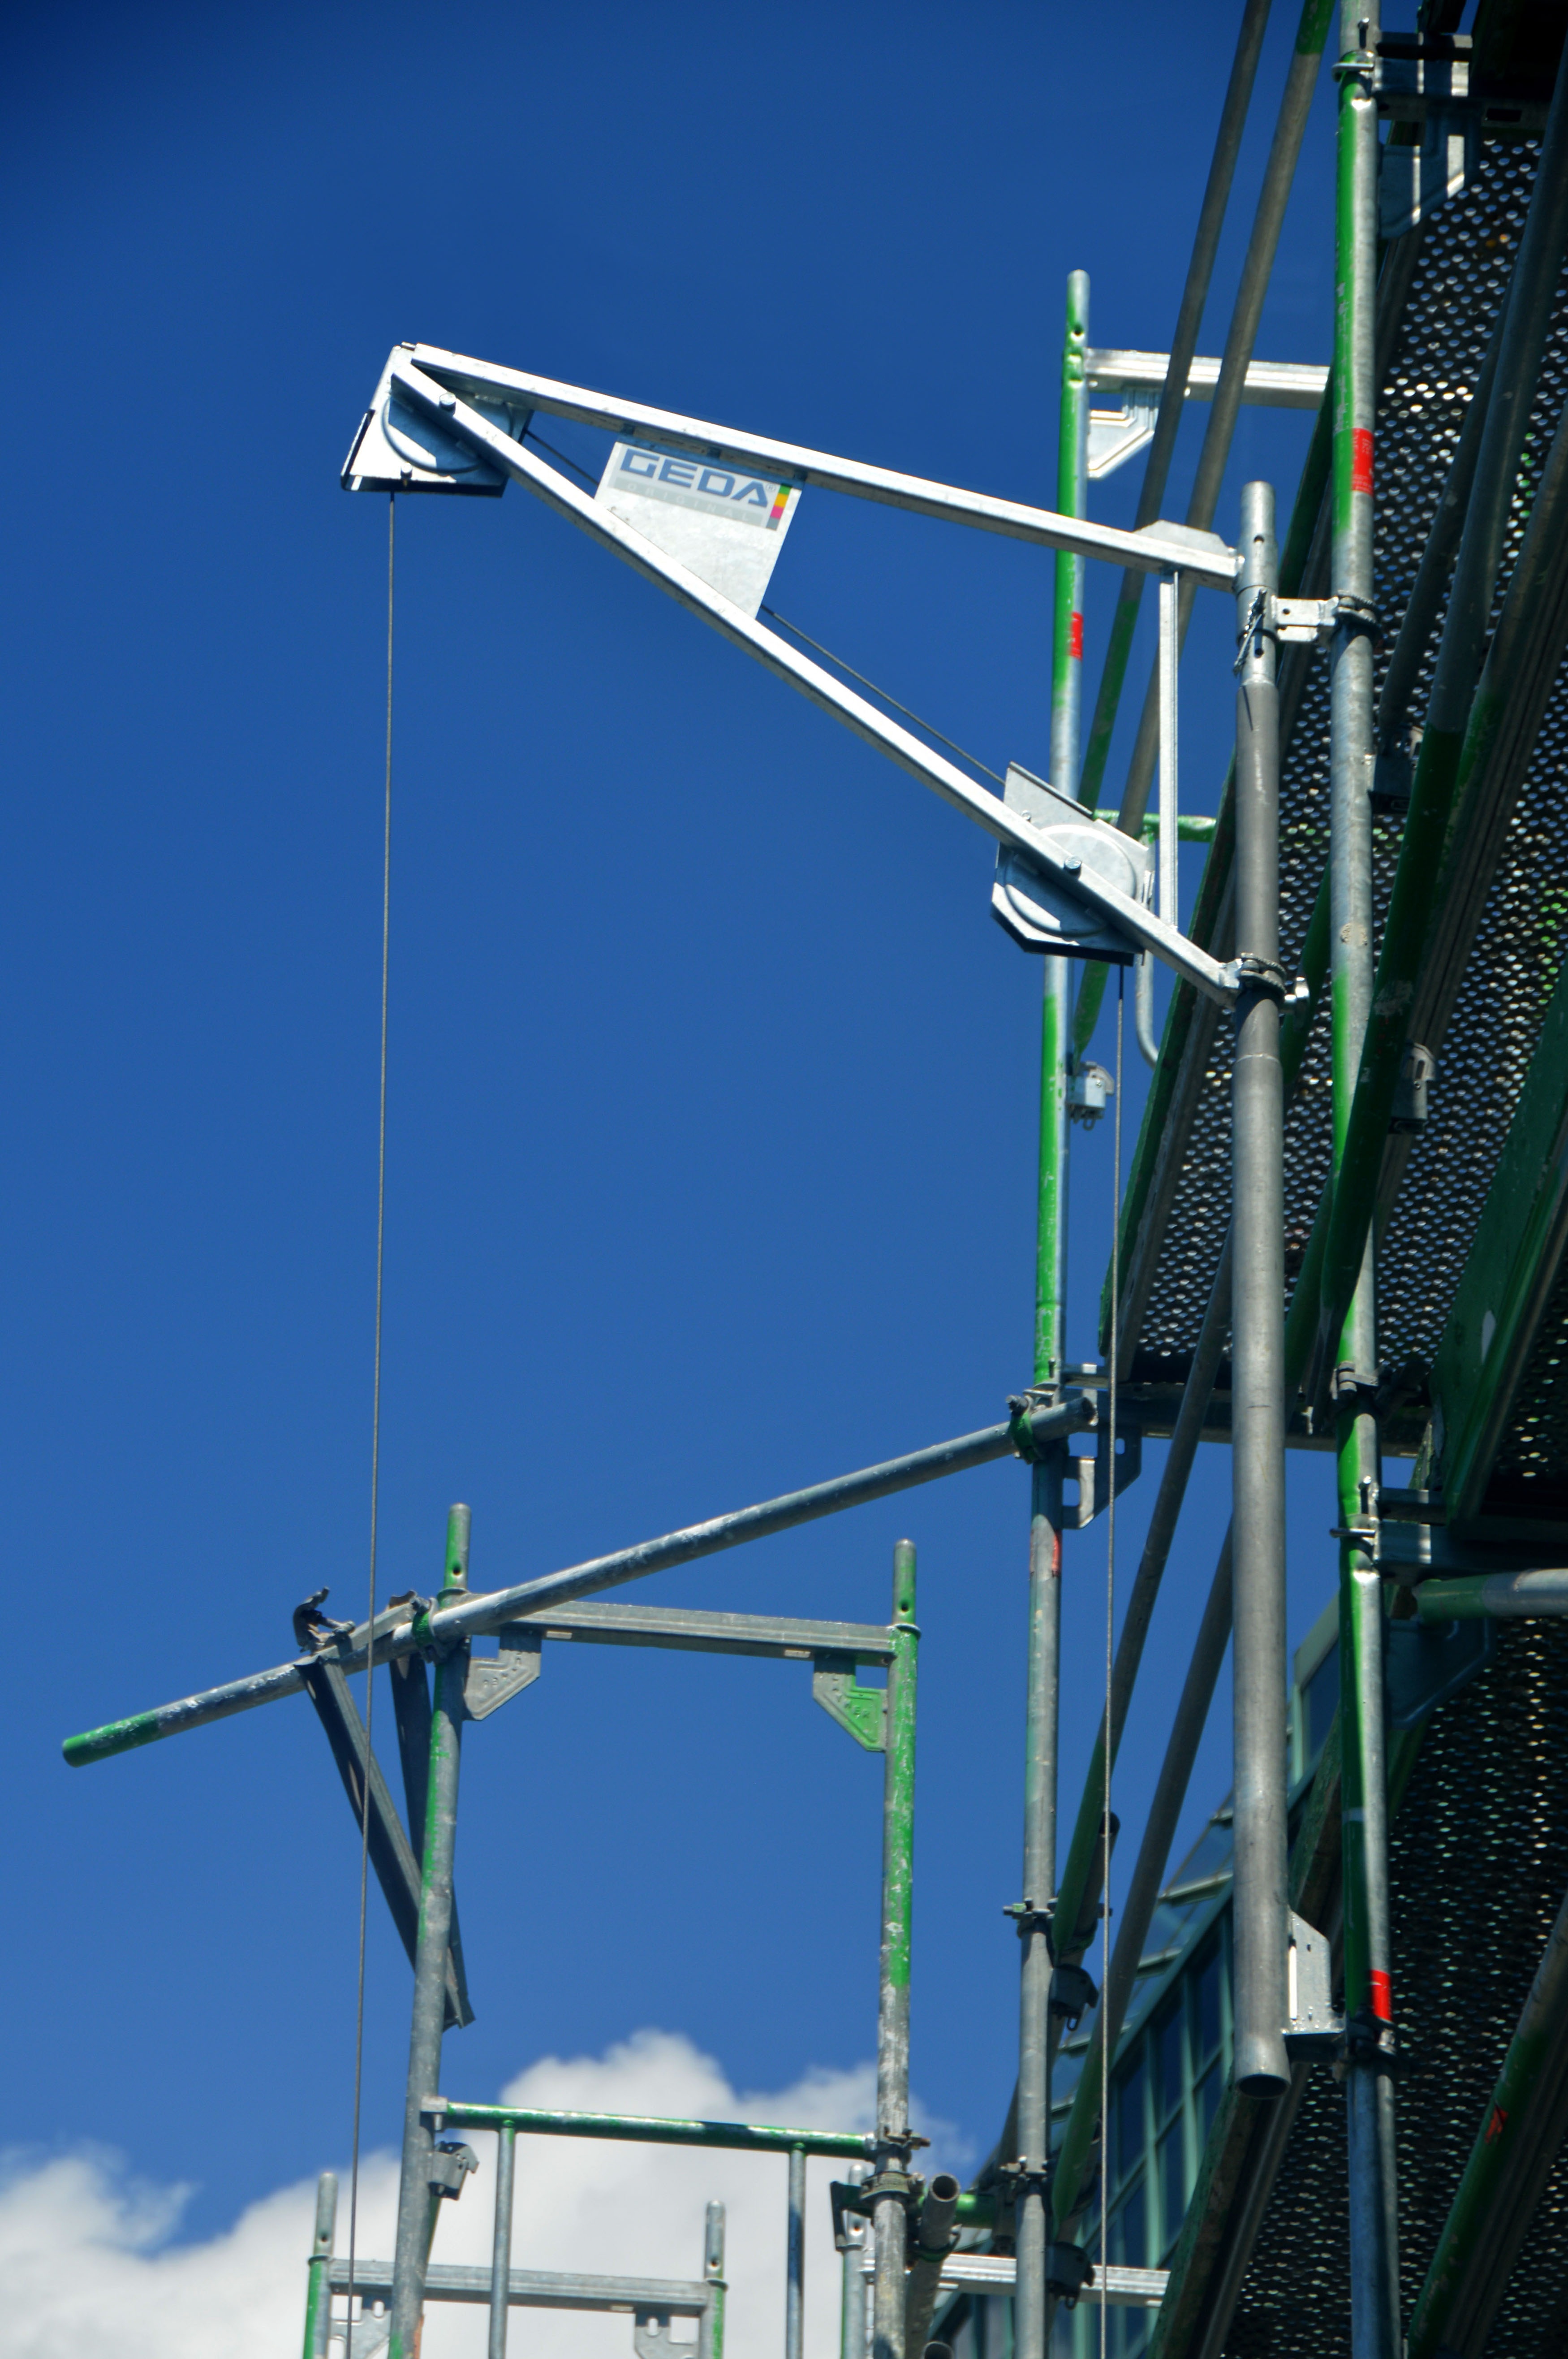
architecture, wind, construction, vehicle, mast, machine, electricity, shell, energy, build, scaffolding, crane, site, support, strive, scaffold, construction equipment, building construction, urban planning, freight elevator, overhead power line